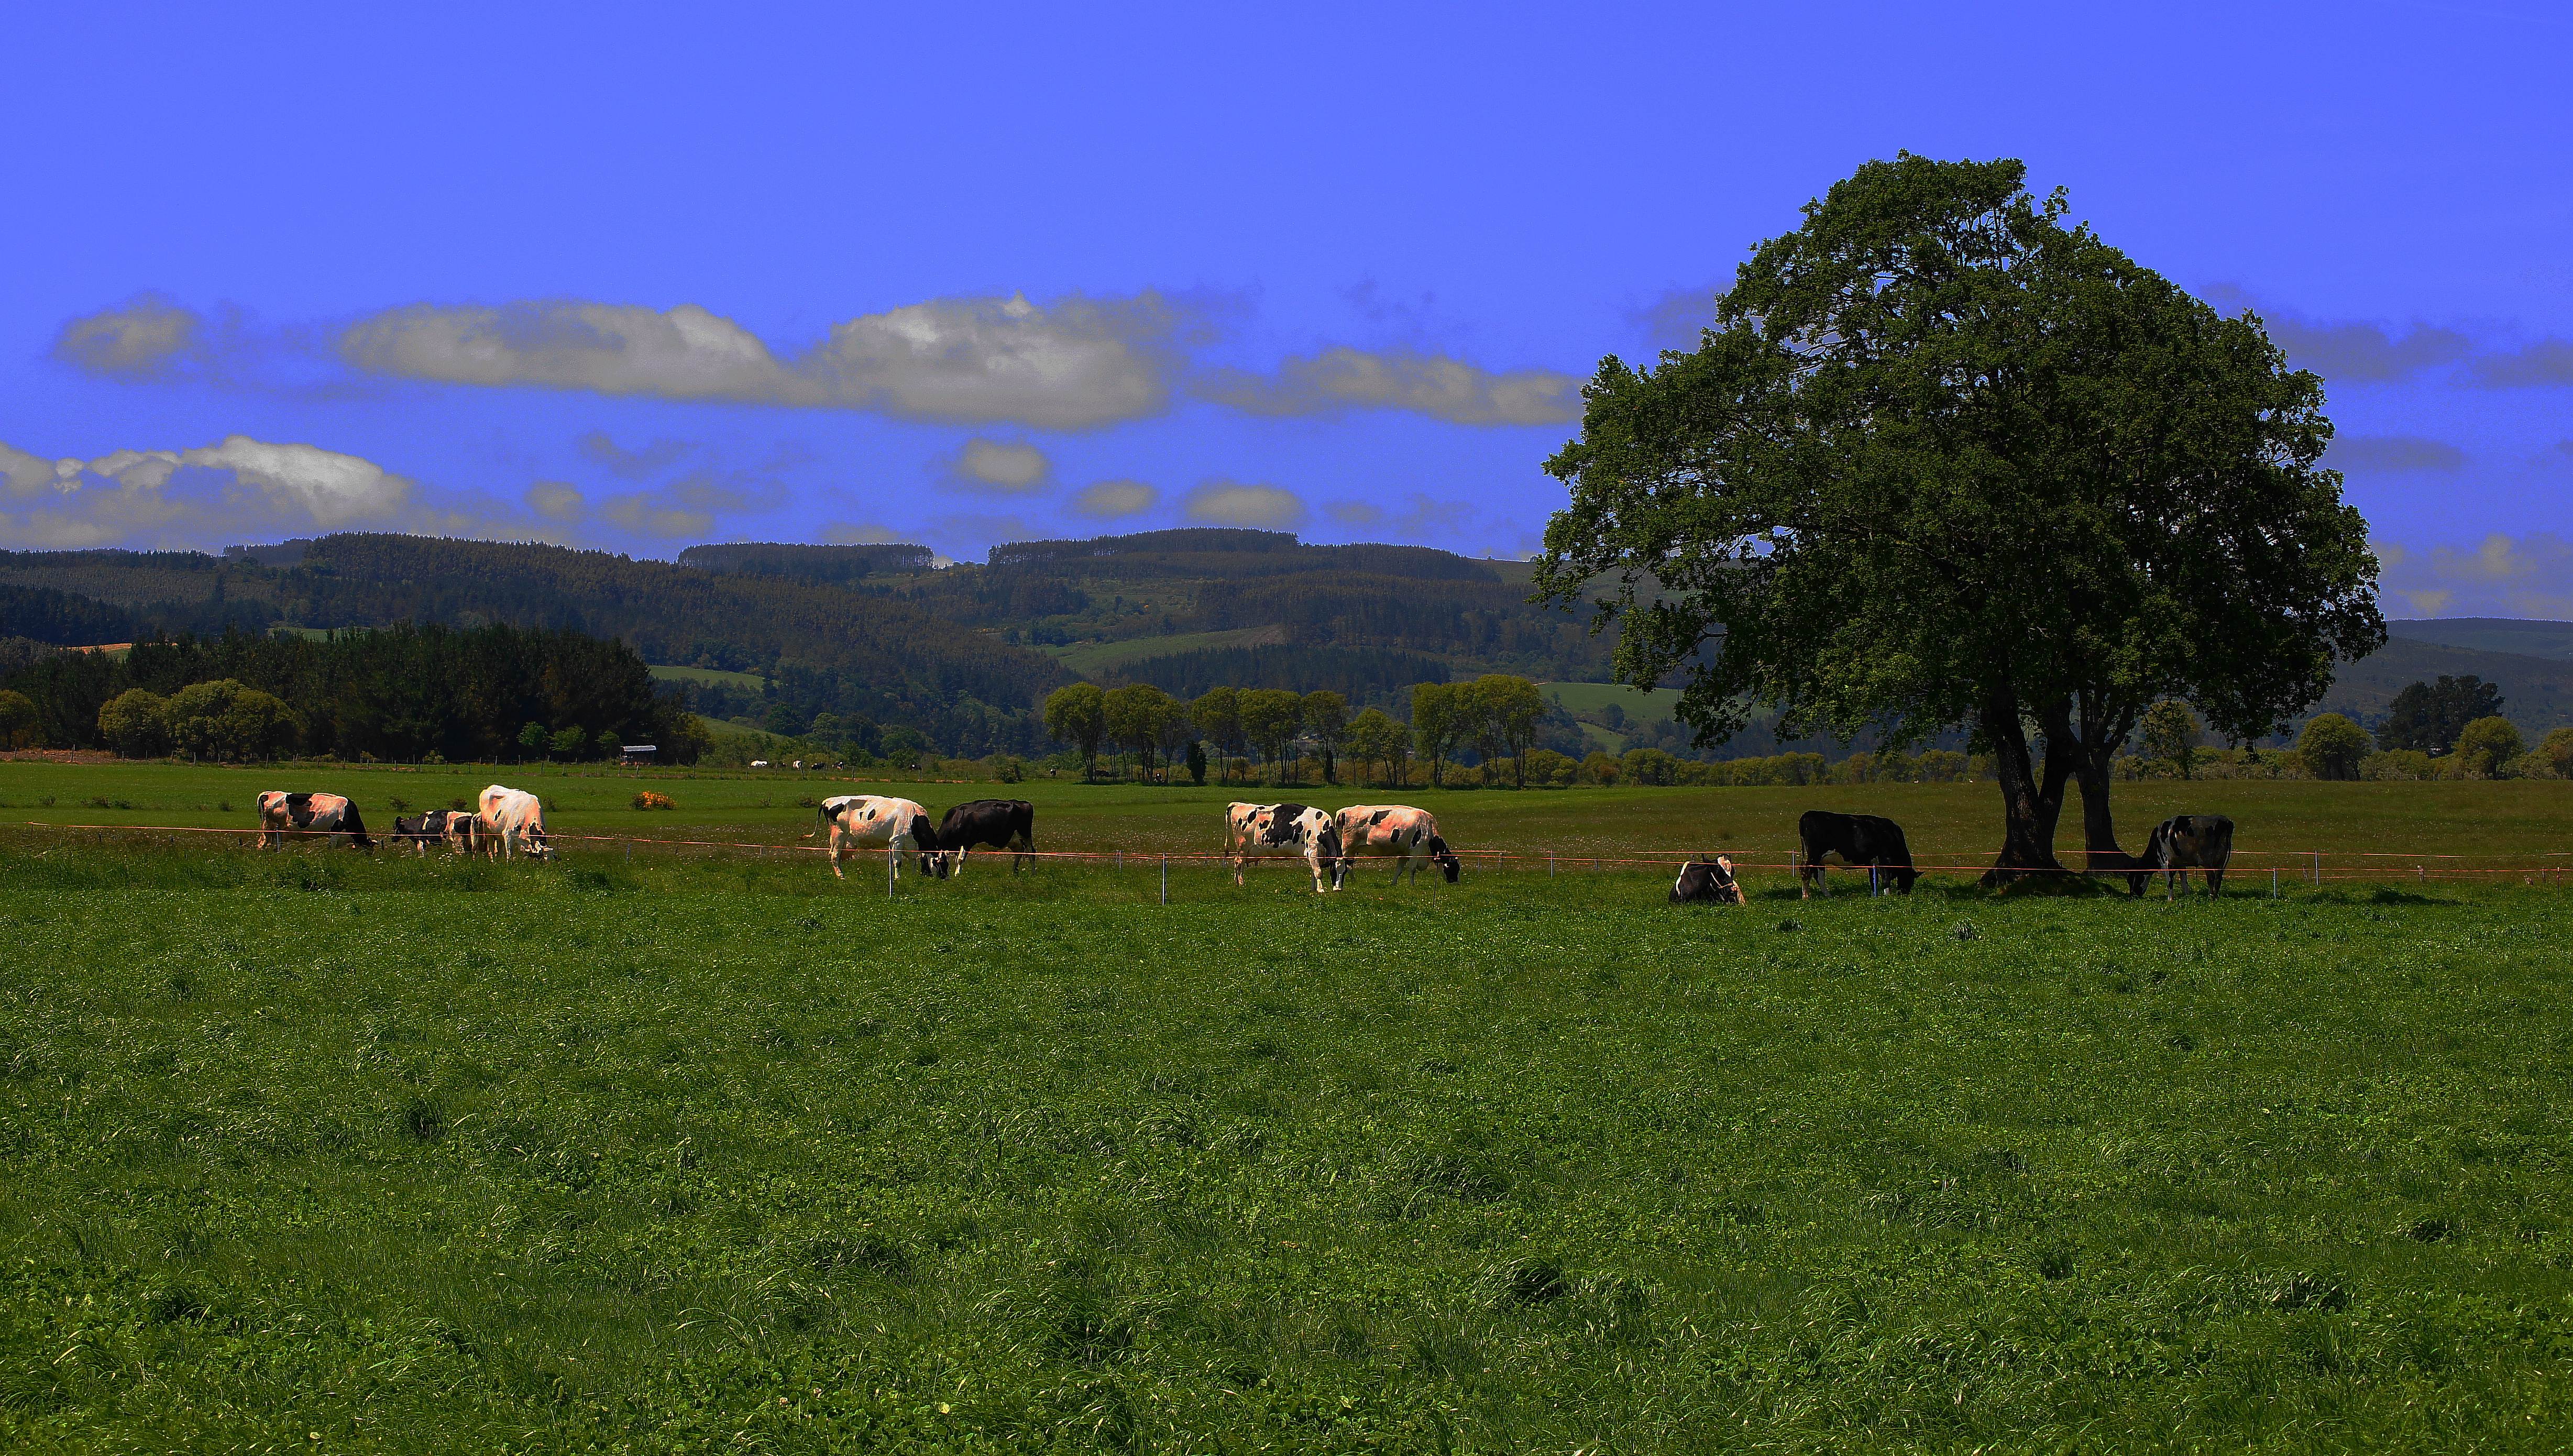
landscape, grass, mountain, field, farm, meadow, prairie, hill, rural, herd, pasture, grazing, ranch, agriculture, savanna, plain, grassland, plateau, galicia, habitat, ecosystem, ggl1, steppe, rural area, natural environment, cattle like mammal